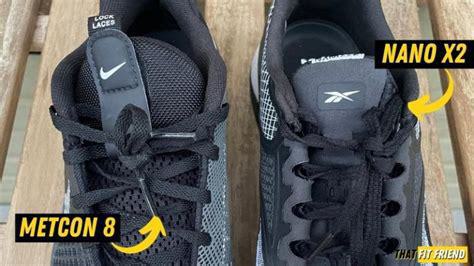
Brand: Nike
Model: Metcon 8